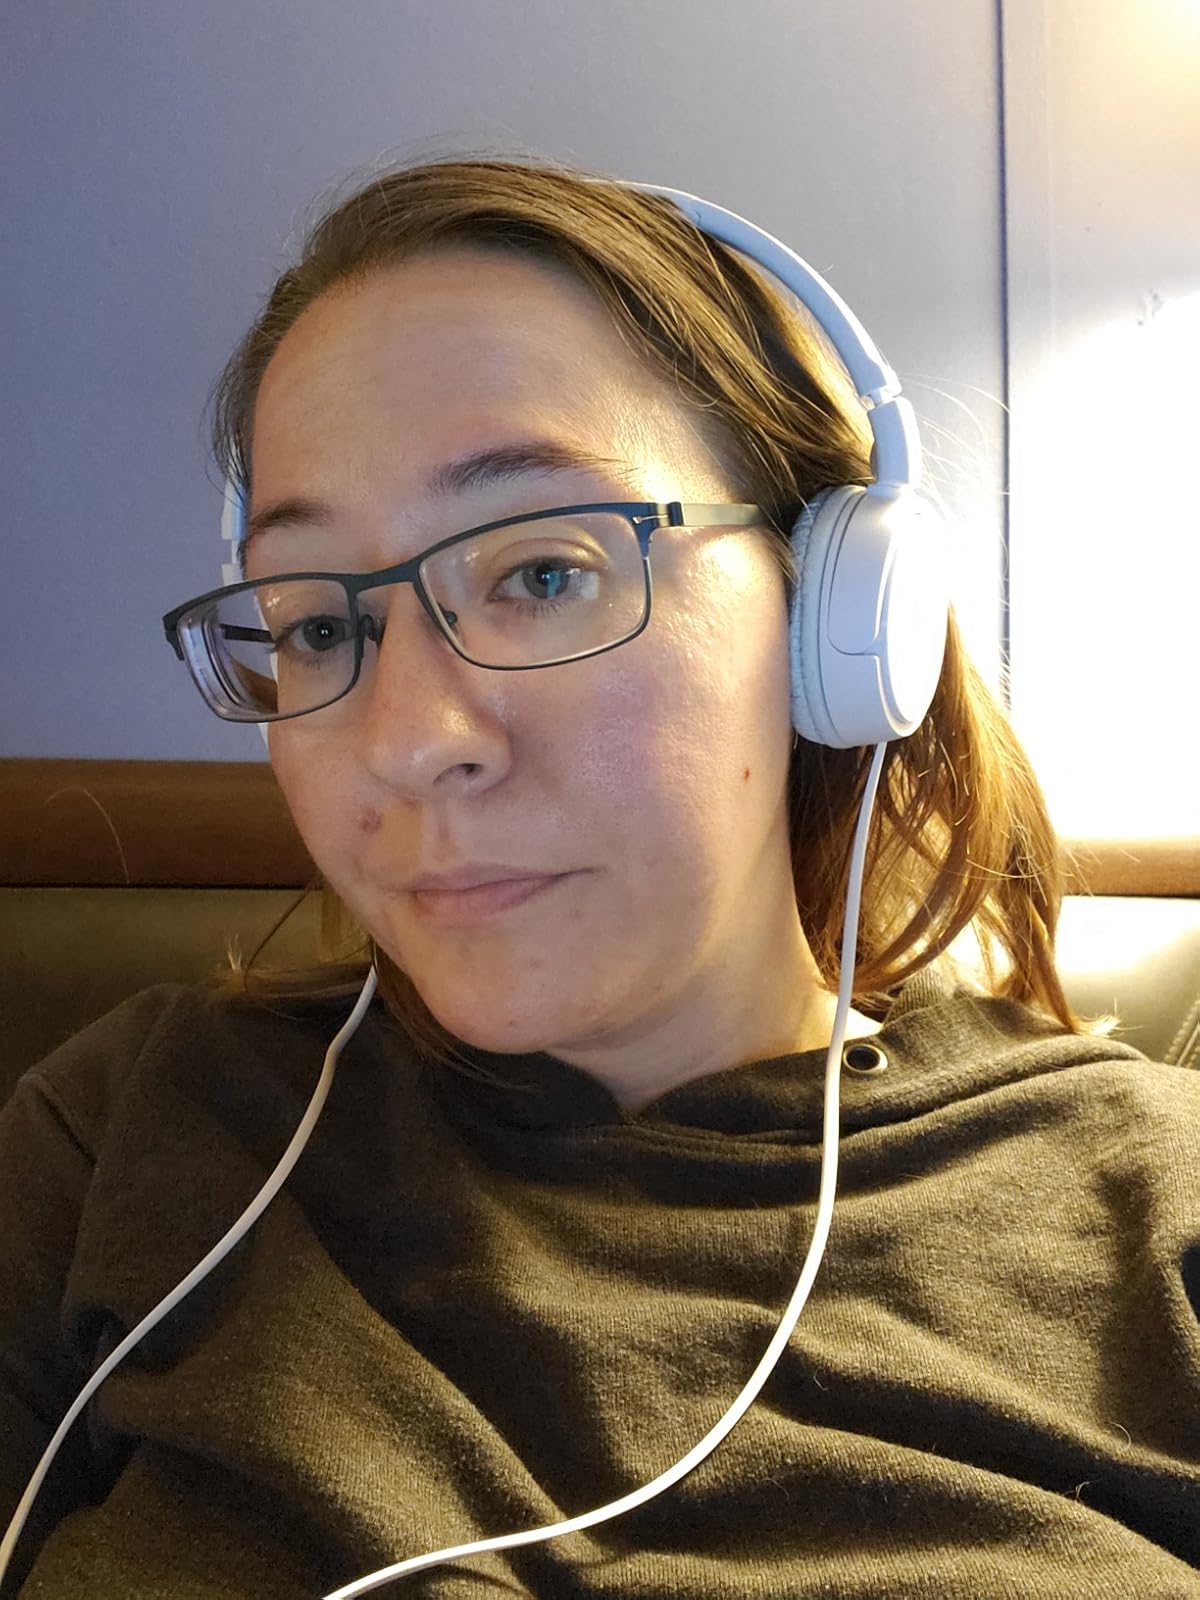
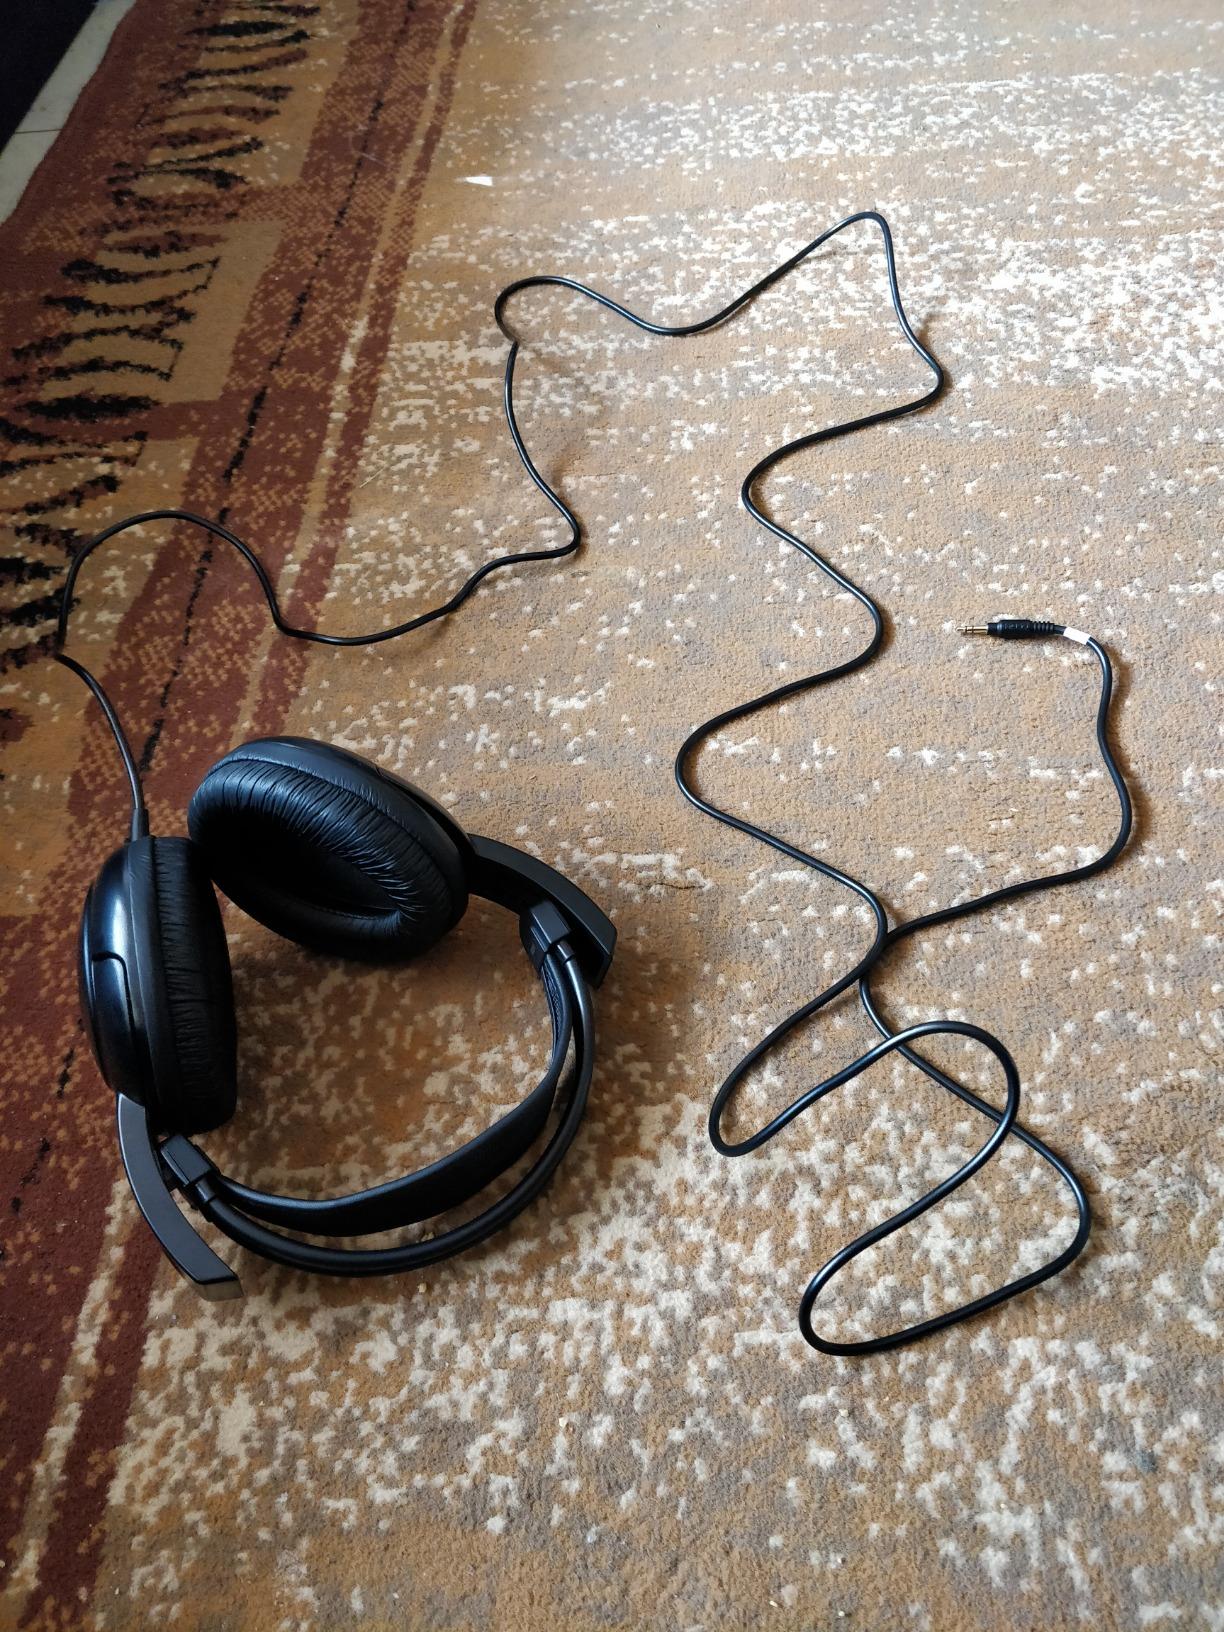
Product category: headphones
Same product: no